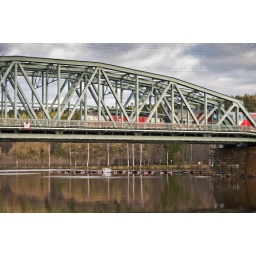
Just a quick snapshot of a train going over the bridge and the water.